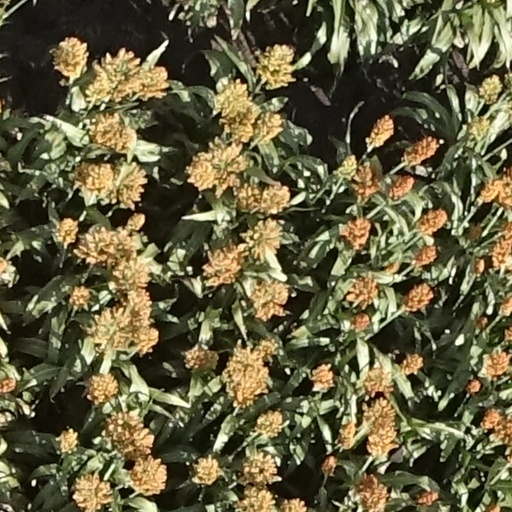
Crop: sorghum